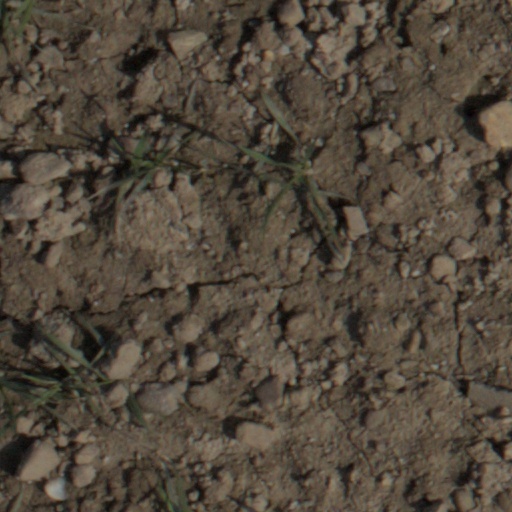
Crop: wheat